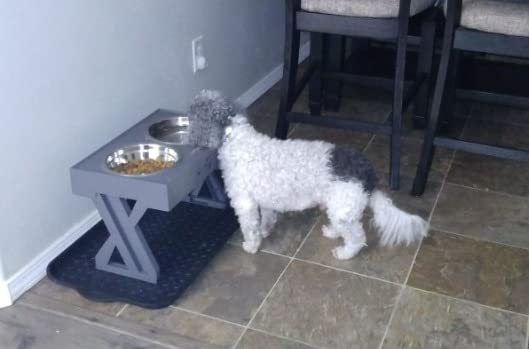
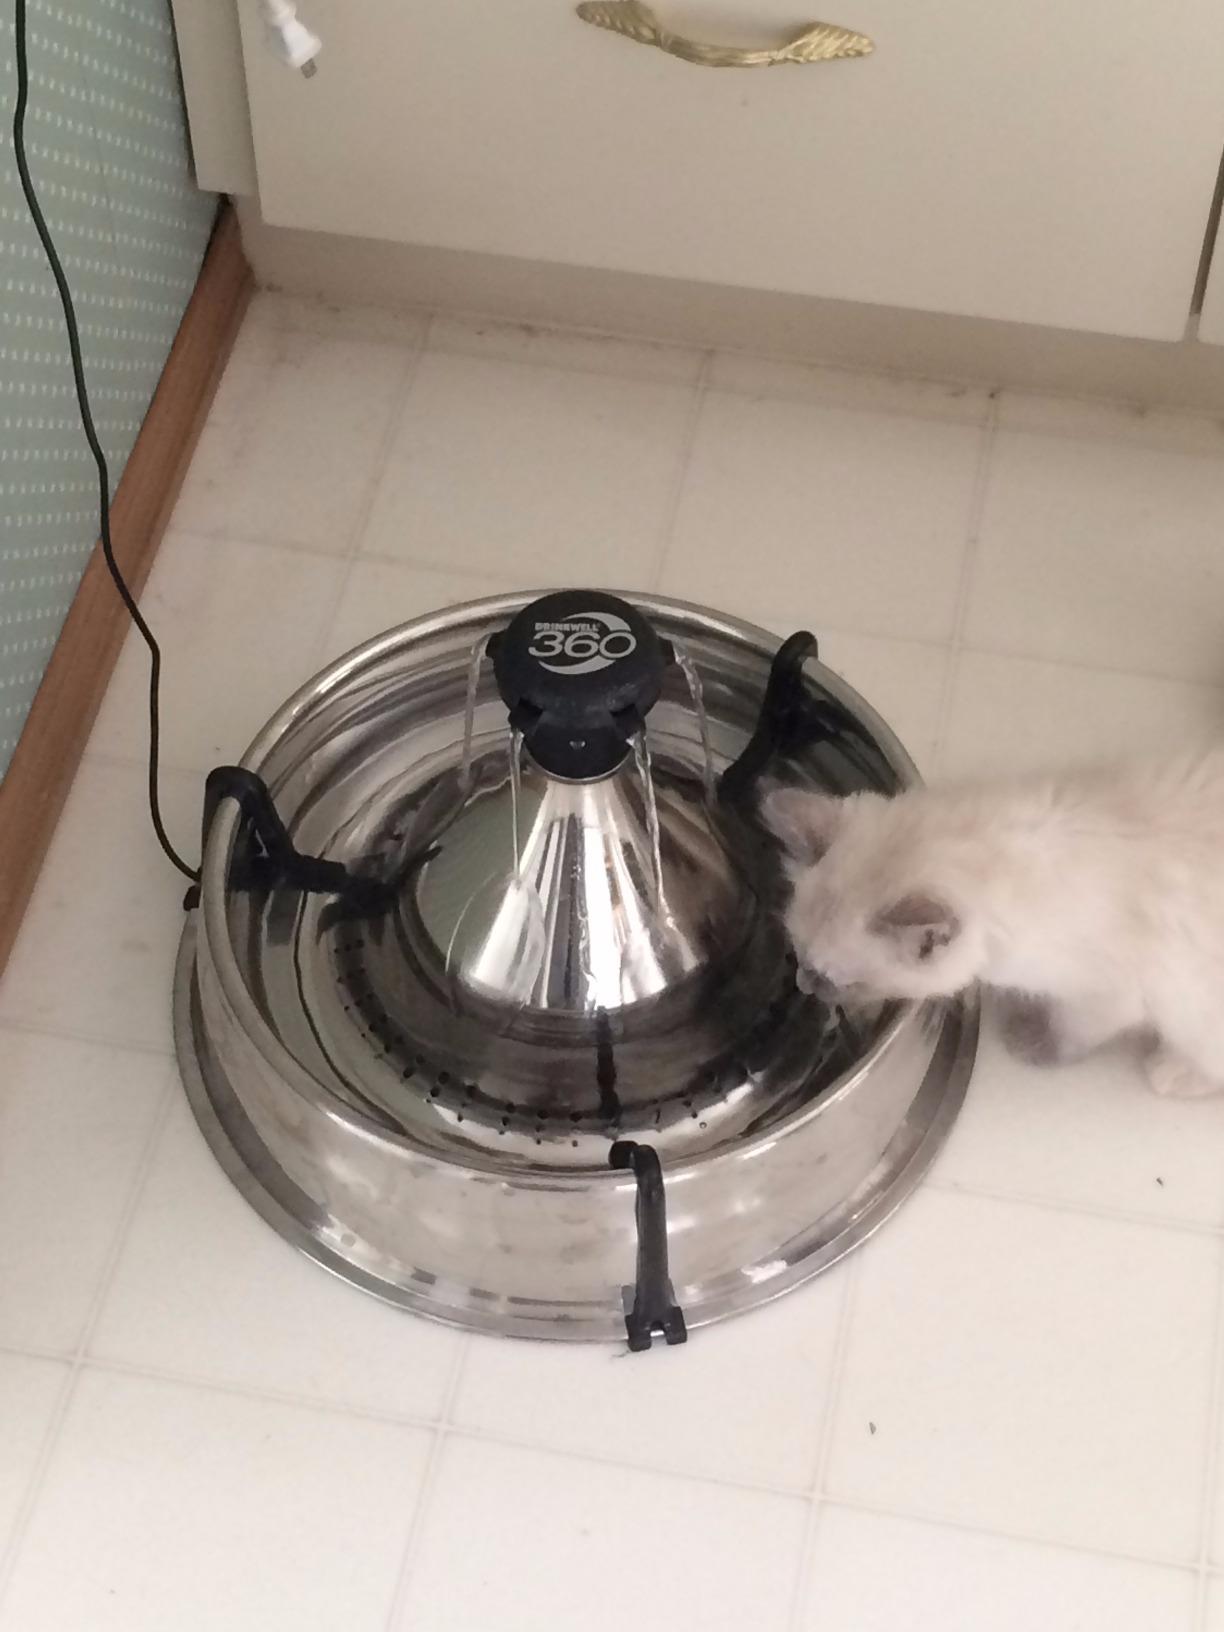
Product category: items_bowl
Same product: no